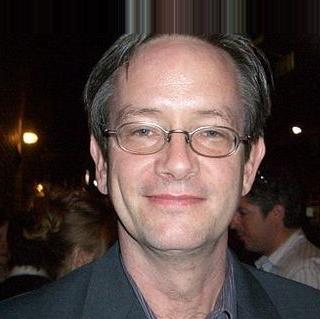
Age: 44